Janaina Tewaney

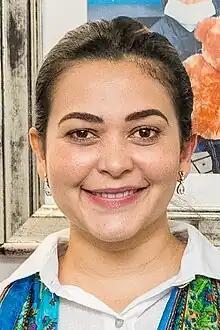
Janaina Tewaney Mencomo in 2023

Janaina Tewaney Mencomo (born 14 July 1984) is a Panamanian politician. She served as foreign minister of Panama from October 2022 to July 2024. She also previously served as Minister of Government of Panama from March 2020 through October 2022.